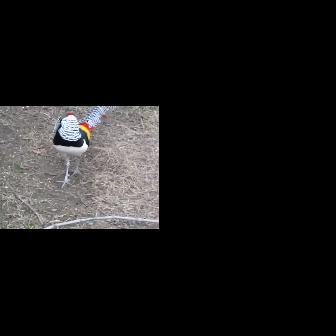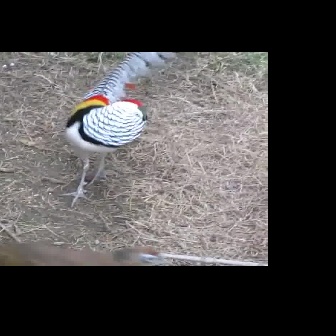
  Please identify the target specified by the bounding box [49,105,134,190] in the first image and locate it in the second image. Return the coordinates in [x_min,y_min,x_max,y_max] format.
Answer: [54,52,211,210]